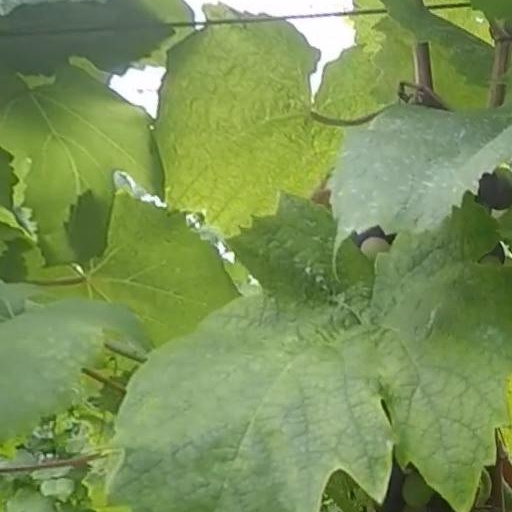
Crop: grape